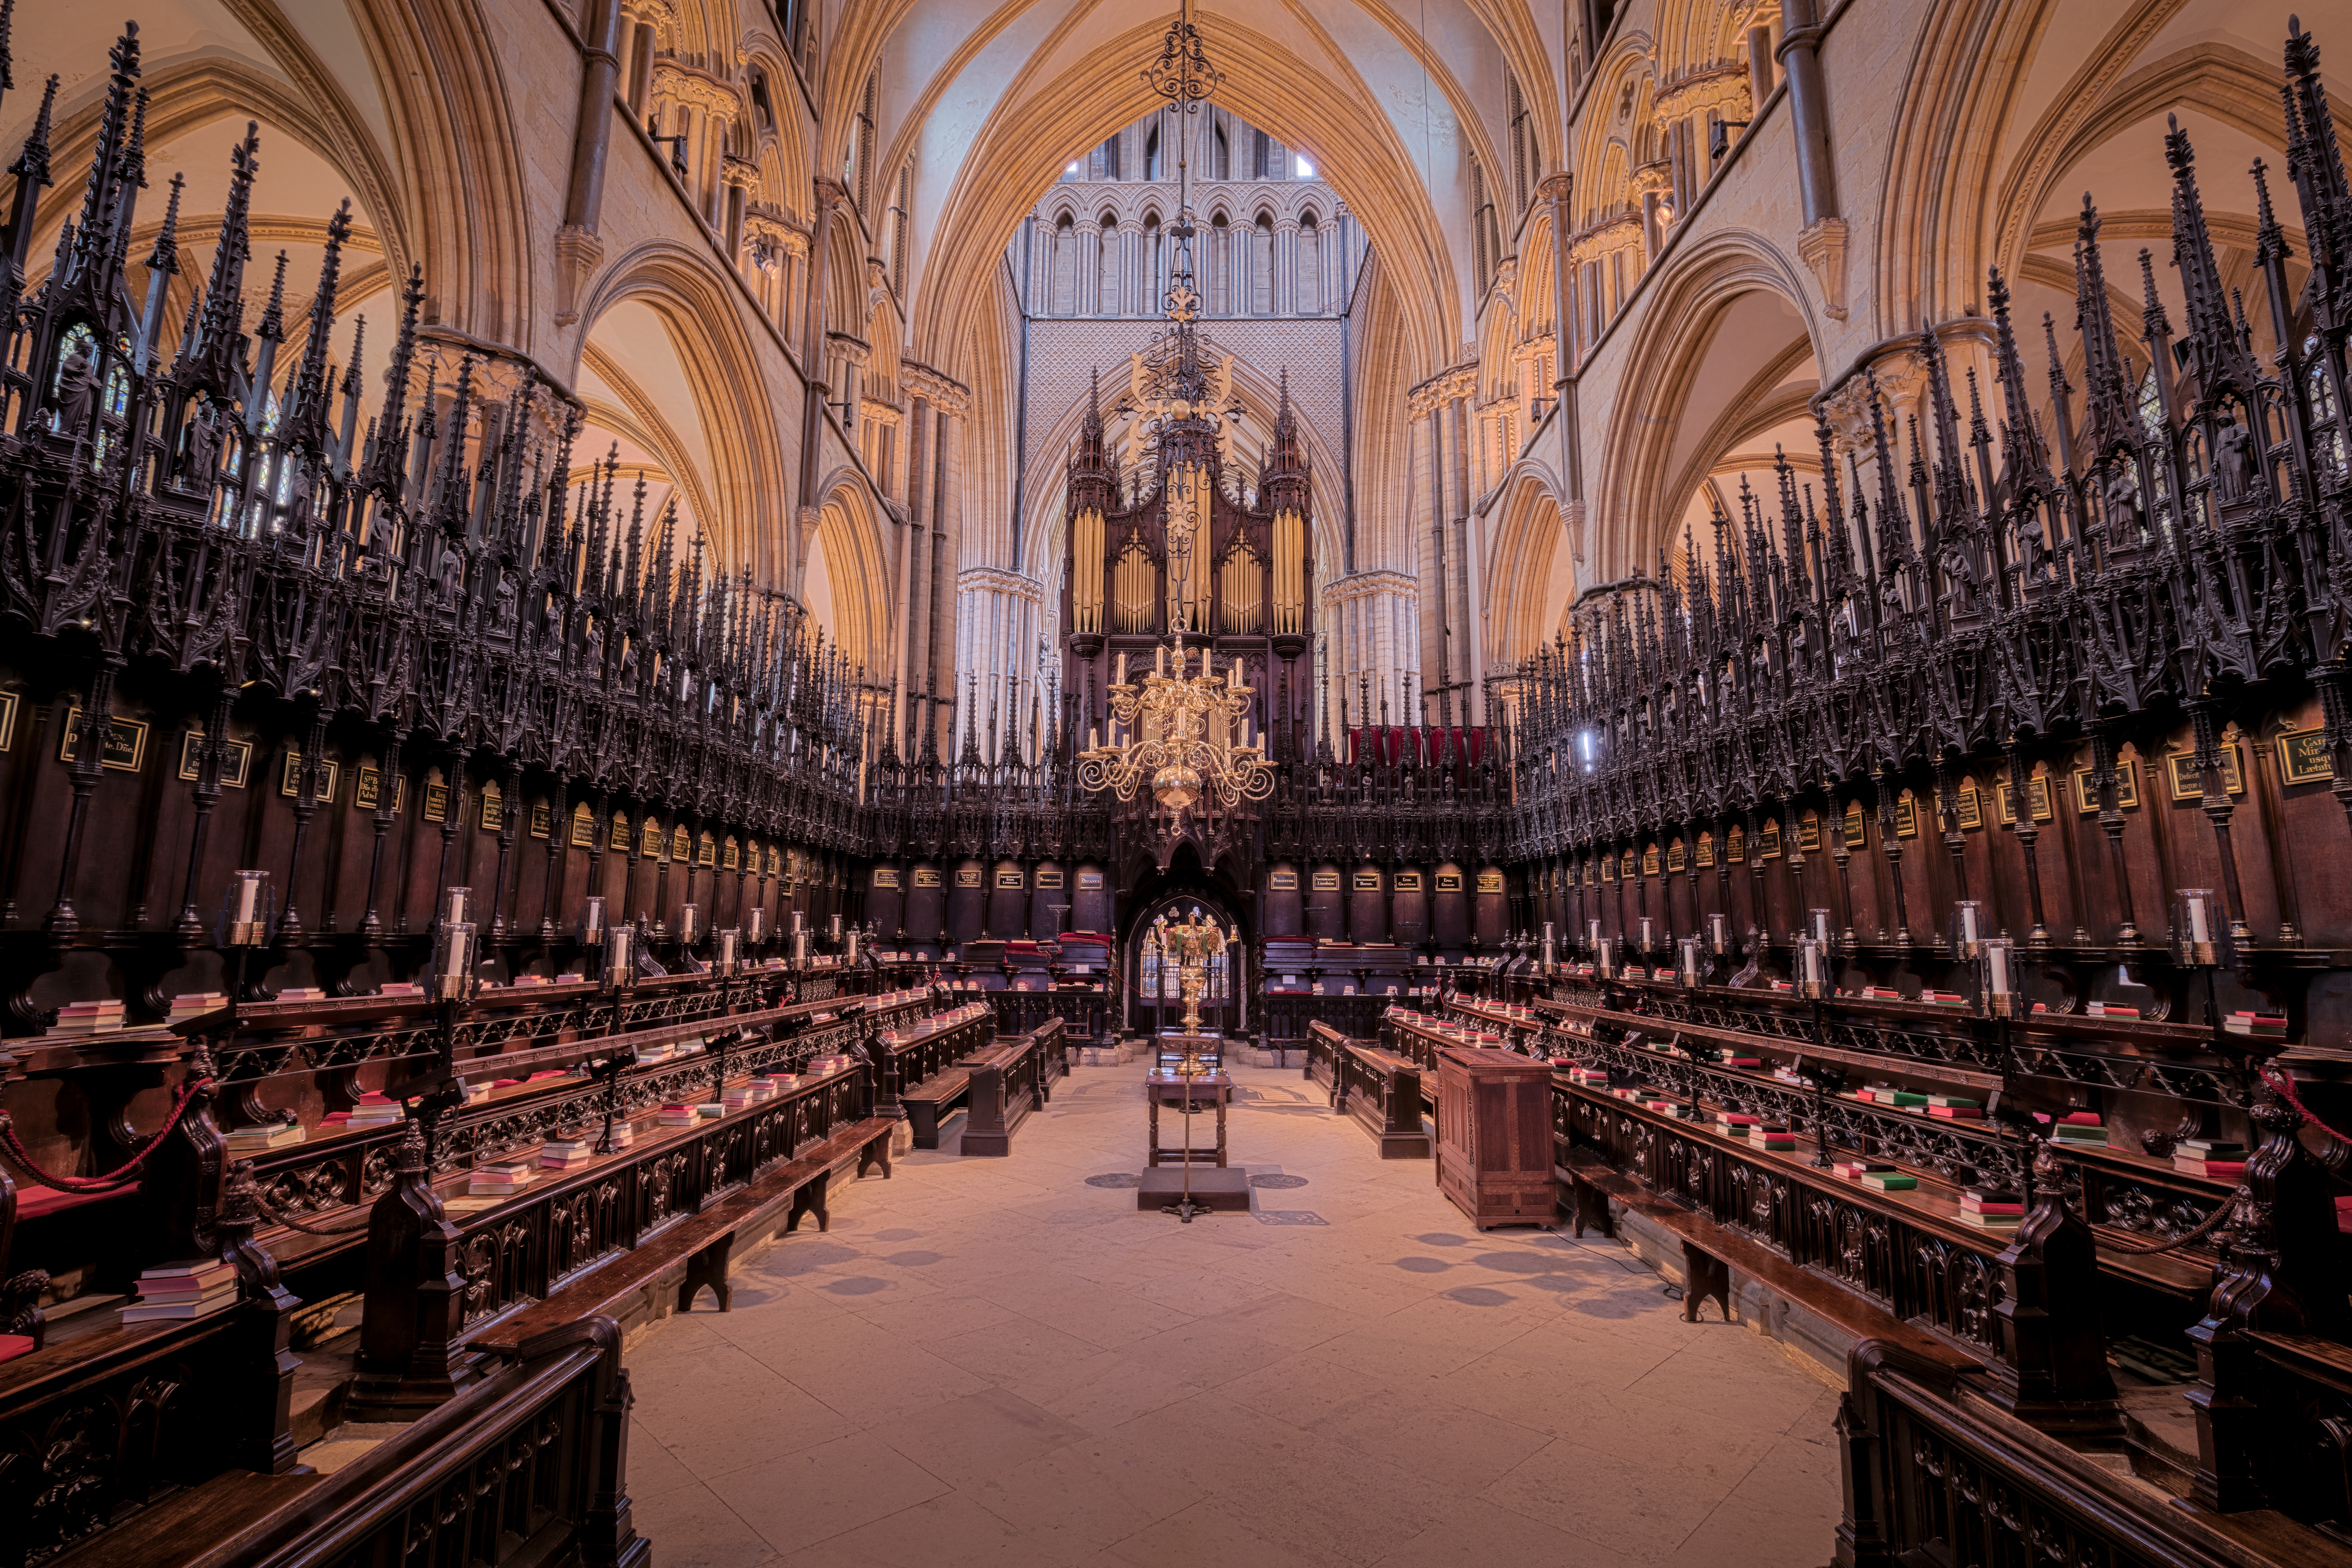
building, church, cathedral, place of worship, aisle, basilica